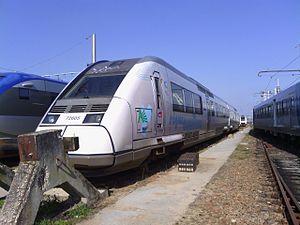
X 72605/6 en livrée Blanc Aquitaine
Le TER Aquitaine était un des trois réseaux de lignes TER de la région Nouvelle-Aquitaine avant la création des TER Nouvelle-Aquitaine. Il portait le nom de l'ancienne région administrative Aquitaine.
Les X 72500 sont des autorails thermiques, également appelés « X TER » et surnommés « aspirateurs ». Ils assurent des services TER et Intercités, le plus souvent sur des lignes non électrifiées. Ils succèdent aux rames à grand parcours 1.